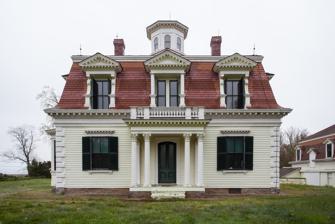
Building: Edward Penniman House and Barn
Country: United States of America
Year built: 1867
Historic house in Massachusetts, United States United States historic place Edward Penniman House and Barn U.S. National Register of Historic Places U.S. Historic district Contributing property Edward Penniman House Nearest city Eastham, Massachusetts Coordinates 41°49′6.5″N 69°57′56.4″W / 41.818472°N 69.965667°W / 41.818472; -69.965667 Built 1868 Architectural style Second Empire Part of Fort Hill Rural Historic District ( ID00001656 ) NRHP reference No. 76000155 Significant dates Added to NRHP May 28, 1976 Designated CP April 5, 2001 The Edward Penniman House and Barn is a historic site in Eastham, Massachusetts , on Fort Hill, which is currently protected by the Cape Cod National Seashore and home to Indian Rock . The house was built in 1868 and added to the National Register of Historic Places in 1976. History The house was built by Edward Penniman (1831–1913). When Edward Penniman was growing up, it was possible to catch whales directly from the seashore, a practice the Indians perfected using the shallow marsh waters to scare herds of blackfish onto the beaches. Attracted by the profits to be made as a whaler, he ran to sea at age eleven and at 29 he was master of his own whaling ship. He took his wife with him on his travels, and the addition of 3 children to his household did not deter him from trips lasting up to four years. His youngest daughter suffered from seasickness and was sent to live with an aunt. It is the family correspondence with this daughter that makes the Penniman house so interesting, as it brings the daily life of a whaling captain into perspective. On retirement in 1868, Captain Penniman built this unusual house with plans he designed himself, including a modern toilet and bath with hot running water. From the cupola he would watch his extended family play in the surrounding fields, while on the lookout for ships. His daughter took many pictures of impromptu family gatherings, including a picture of her mother in pants. Irma Knowles Penniman Broun sold the Penniman estate to the Cape Cod National Seashore. National Park Service The house is now on the Fort Hill Trail, which is kept up by the National Park Service . See also National Register of Historic Places listings in Cape Cod National Seashore National Register of Historic Places listings in Barnstable County, Massachusetts References